The Incredibly True Adventure of Two Girls in Love

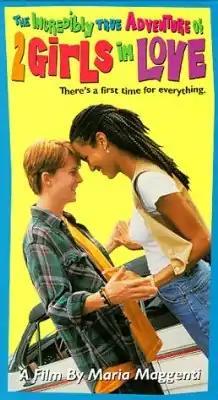
VHS cover

The Incredibly True Adventure of Two Girls in Love is a 1995 American comedy-drama film written and directed by Maria Maggenti and starring Laurel Holloman, Nicole Ari Parker, and Maggie Moore. It tells the story of two very different high school girls who fall in love.